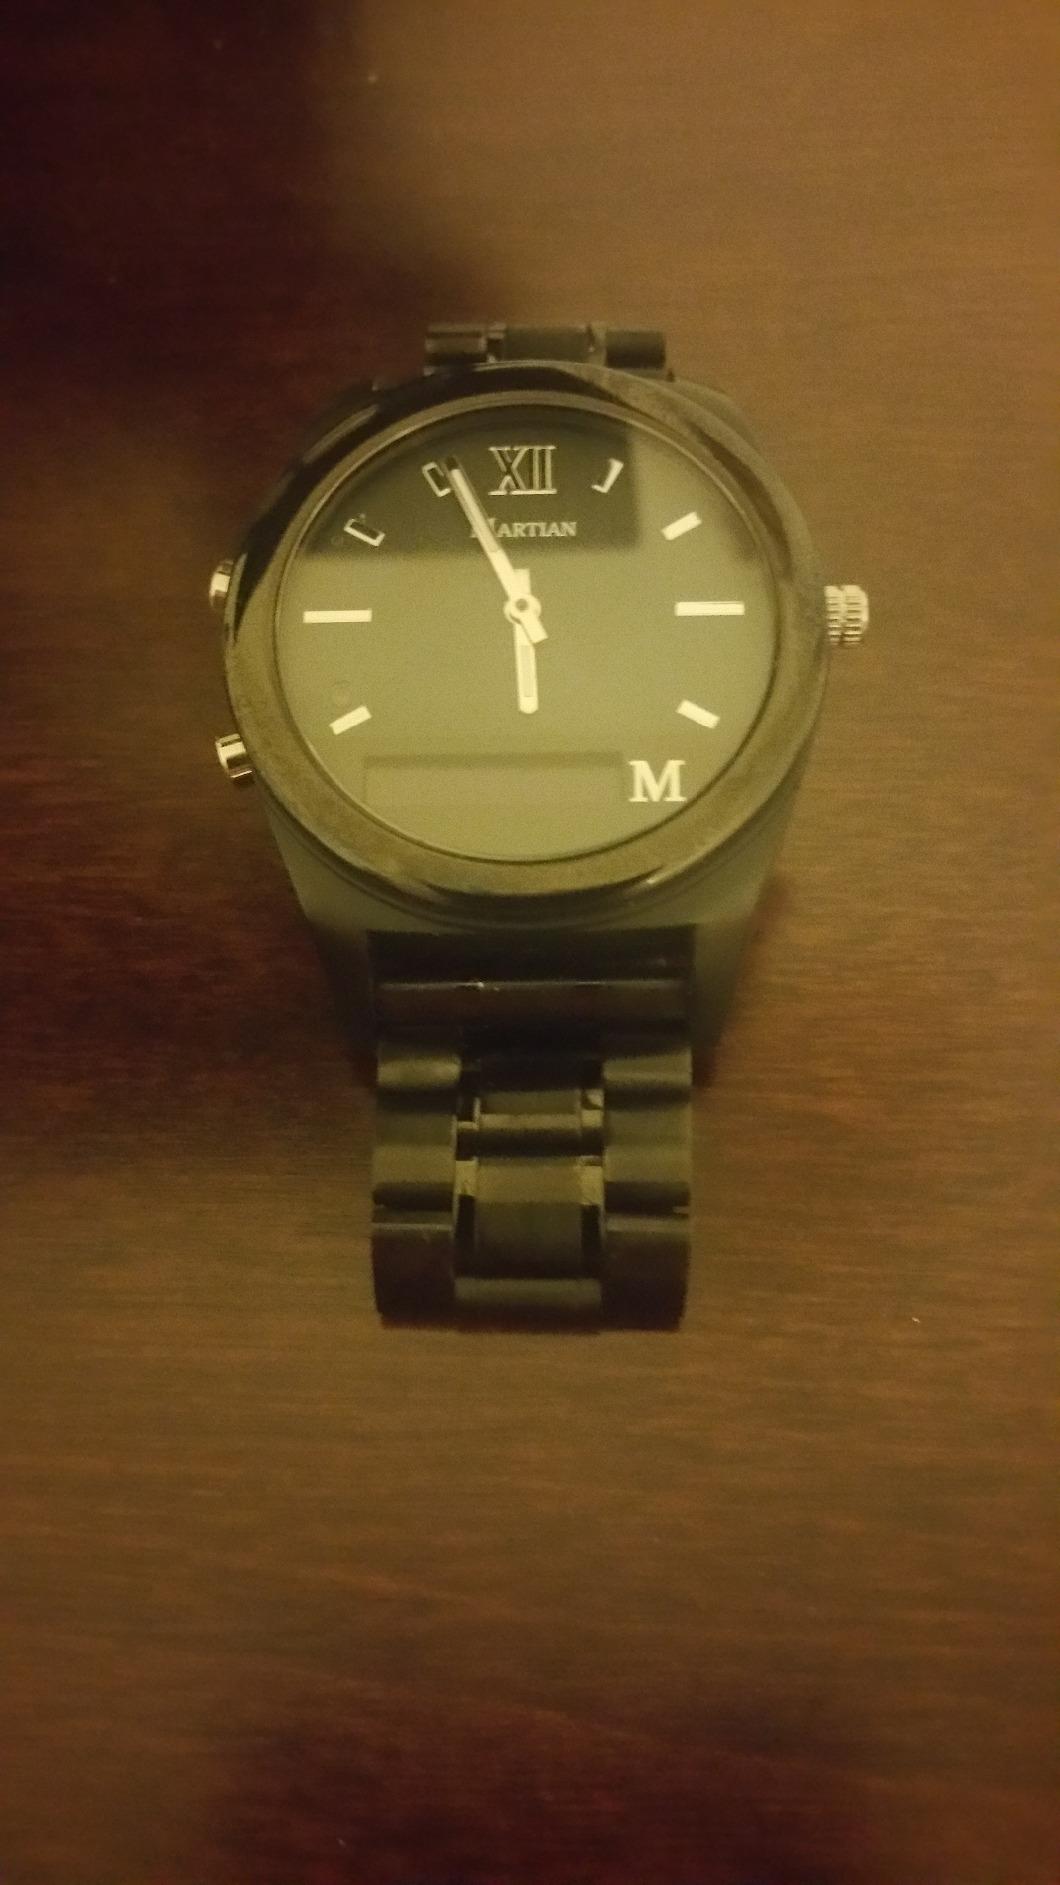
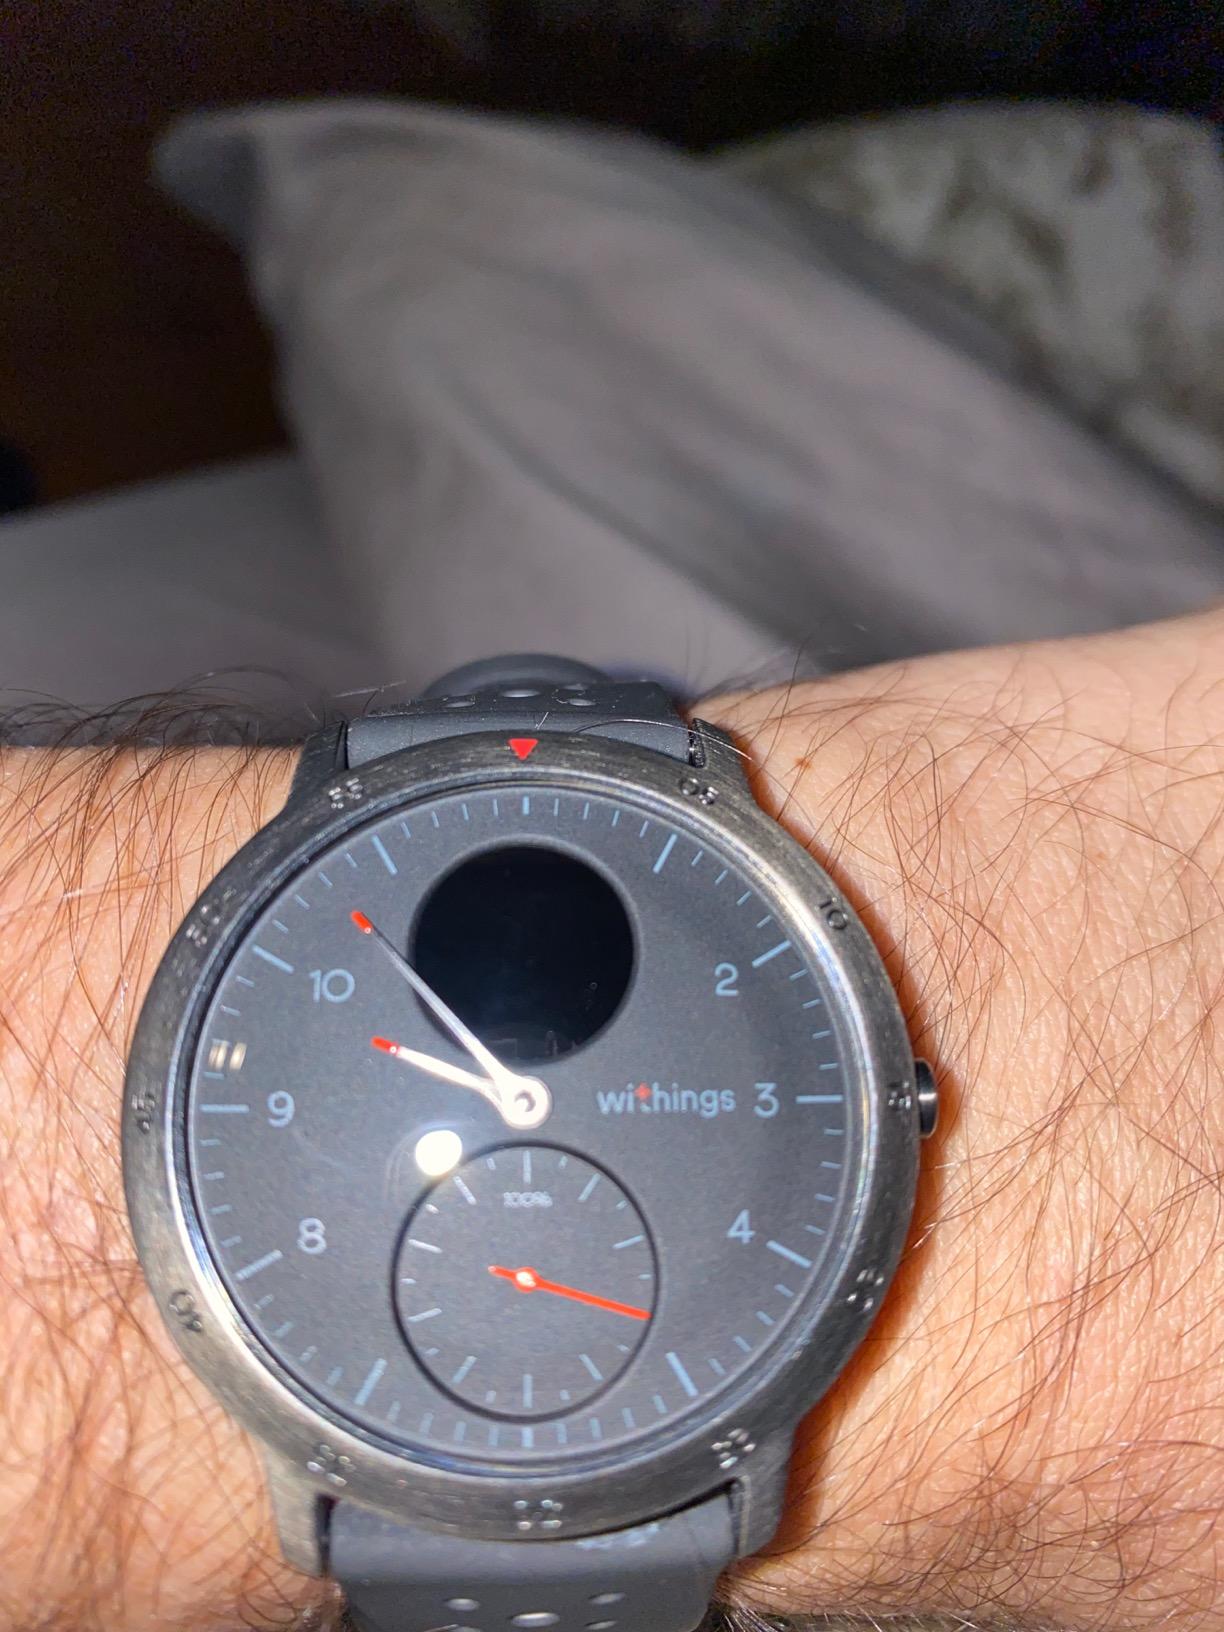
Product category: smartwatch
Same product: no